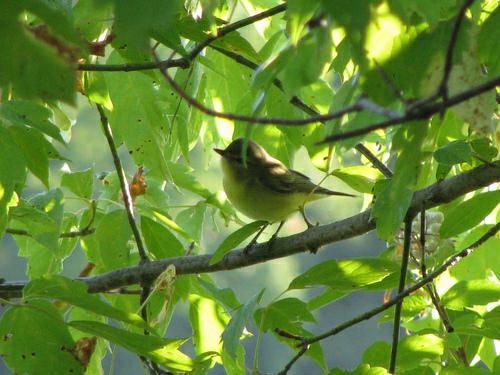
A photo of a philadelphia vireo